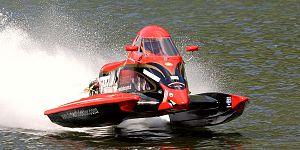
Le motonautisme est une famille de sports de compétition consistant en des courses de bateaux propulsés par des moteurs.
Le motonautisme de vitesse inshore est une discipline de motonautisme. Elle se déroule sur des lacs ou des rivières.
Le terme monoplace désigne un véhicule ne pouvant accueillir qu'une personne. Il est communément utilisé pour désigner des aéronefs. Cependant on peut également l'utiliser pour designer certains bateaux, ainsi que des véhicules terrestres tels que les Formule 1.